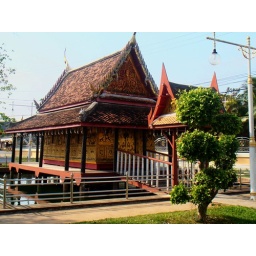
A library house of Takad-ngaoT.Takad-ngao, A.Tha-mai, ChanthaburiTHAILANDRenovated in 1999